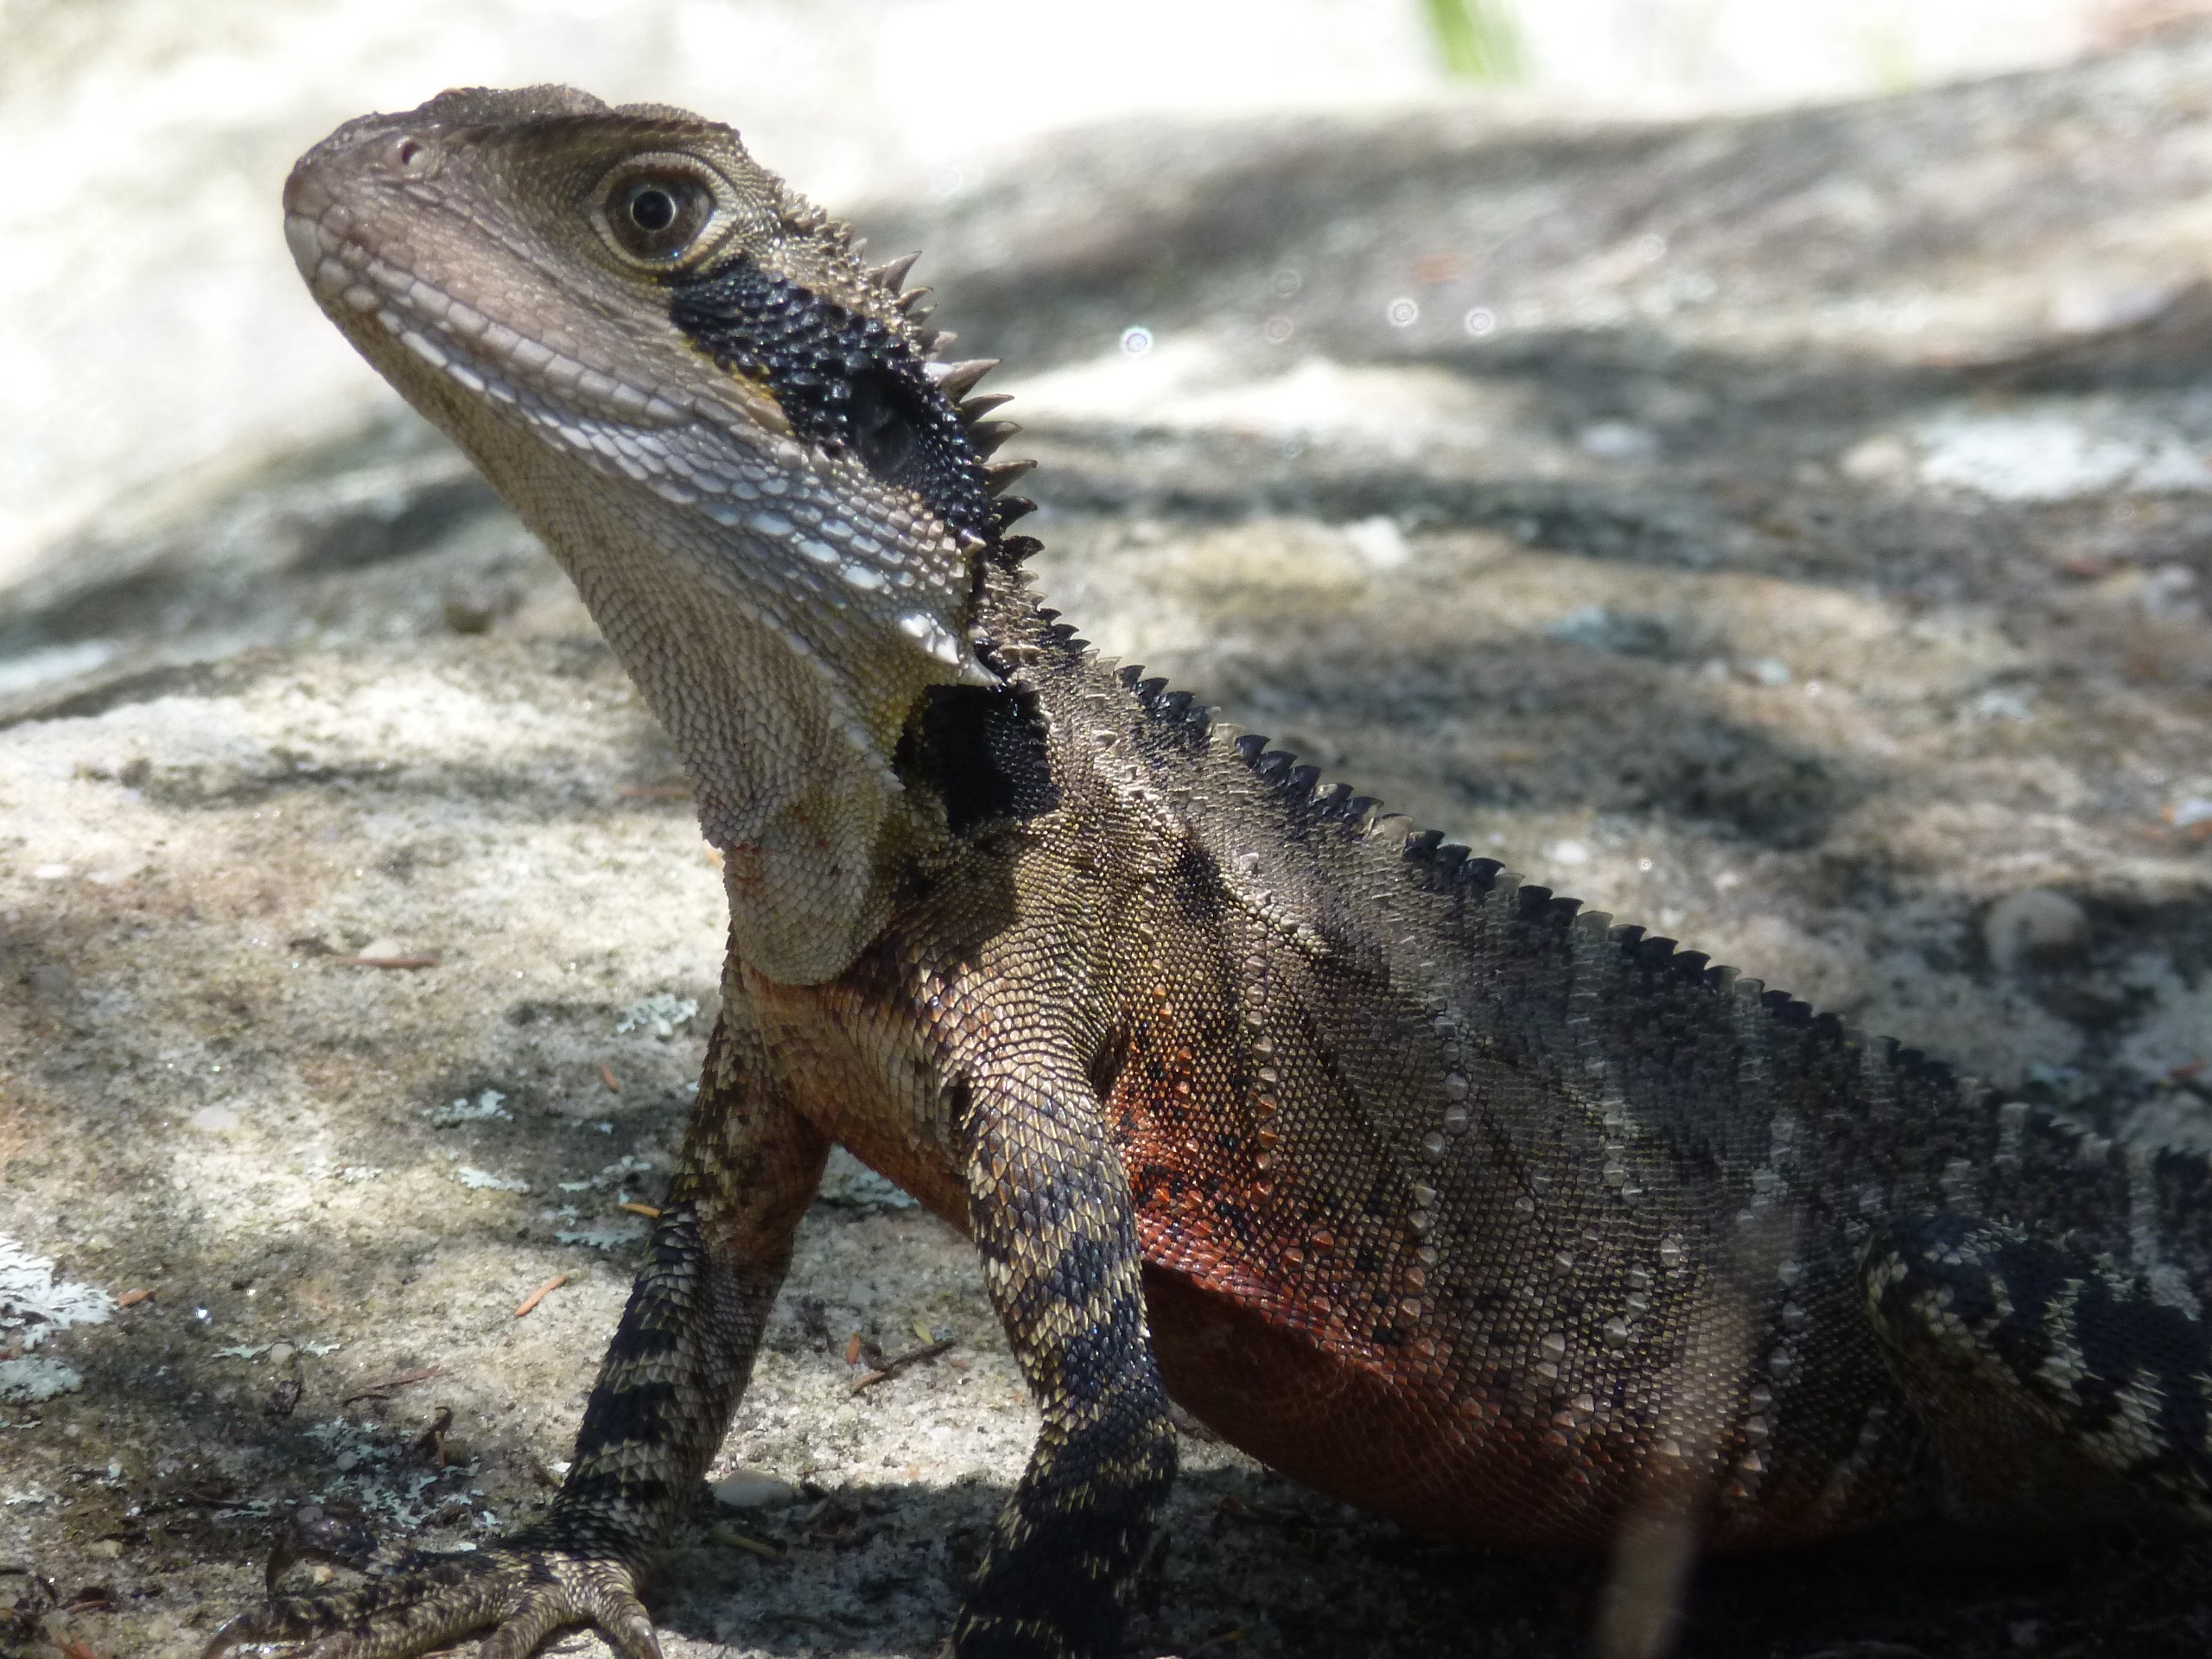
nature, wildlife, reptile, iguana, fauna, lizard, camouflage, grey, vertebrate, creature, agamidae, agama, komodo dragon, american alligator, scaled reptile, lacertidae